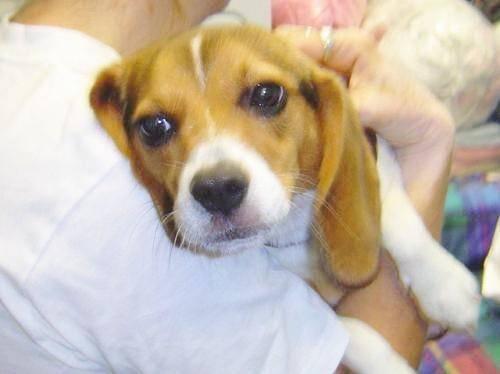
dog